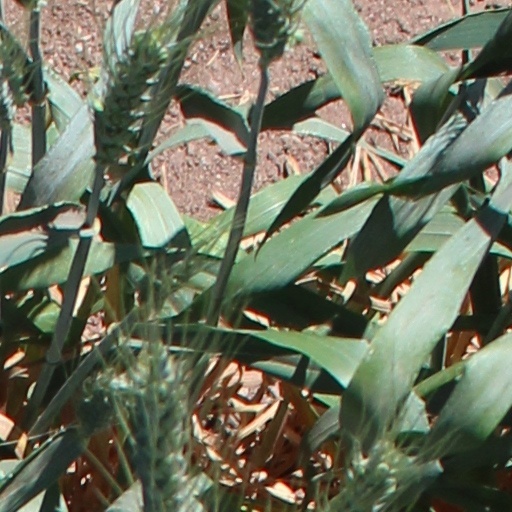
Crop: wheat